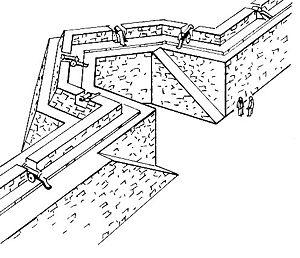
Dessin d'un bastion.
Le bastion est un ouvrage en fortification bastionnée qui fait partie de l’enceinte du corps d’une place ou des remparts d'une ville, présentant en saillie deux faces et deux flancs. Il est relié à l’enceinte par ces derniers. Il remplace, dans les fortifications classiques, la tour pour fournir les feux de flanquement sur la courtine et défendre les angles du corps de place. Il est constitué par un talus de terre appuyé sur le mur intérieur du fossé, l'escarpe. Le talus constitue une plate-forme, la banquette, où est disposé le plus gros de l'artillerie de la place forte.